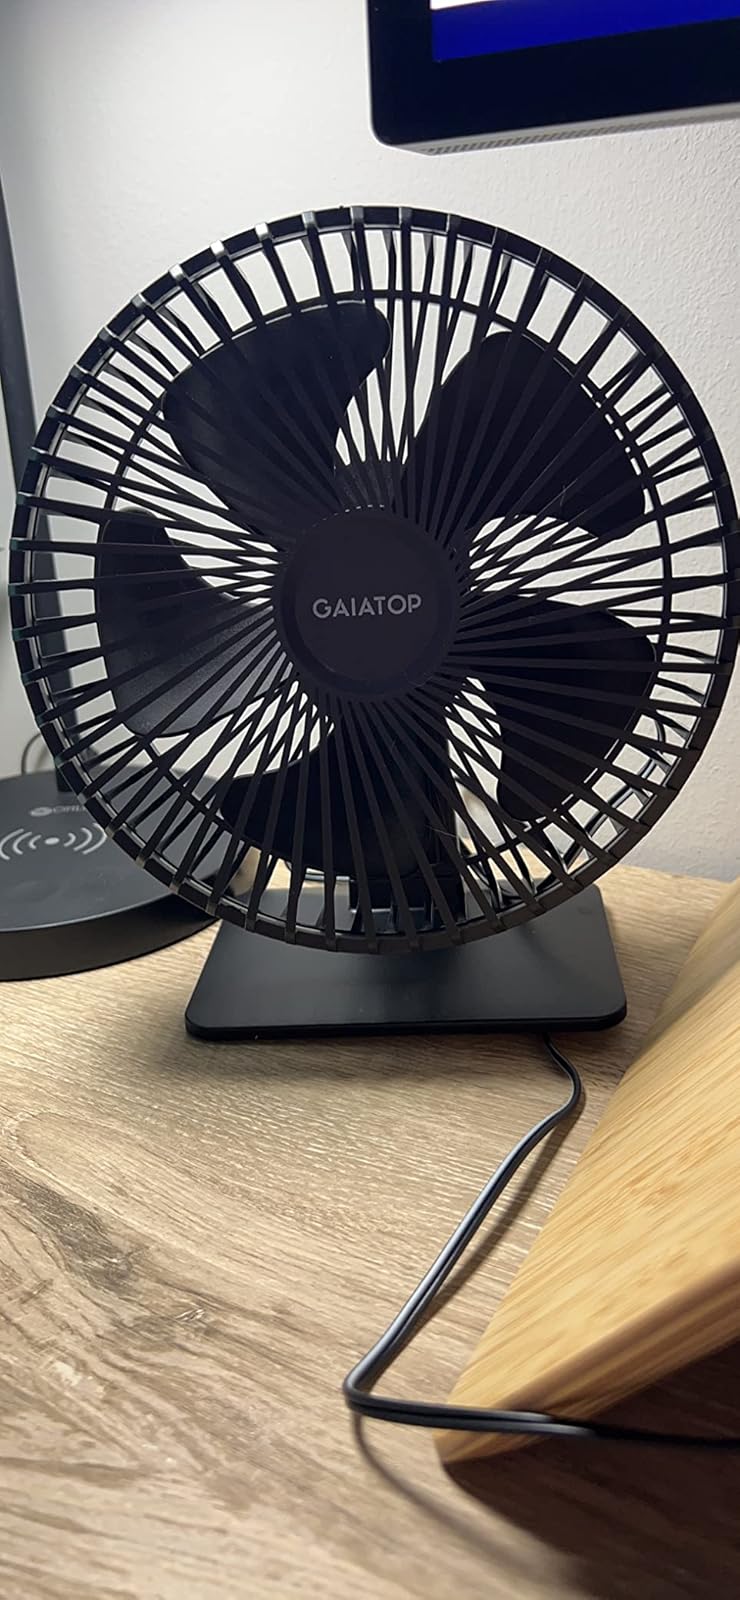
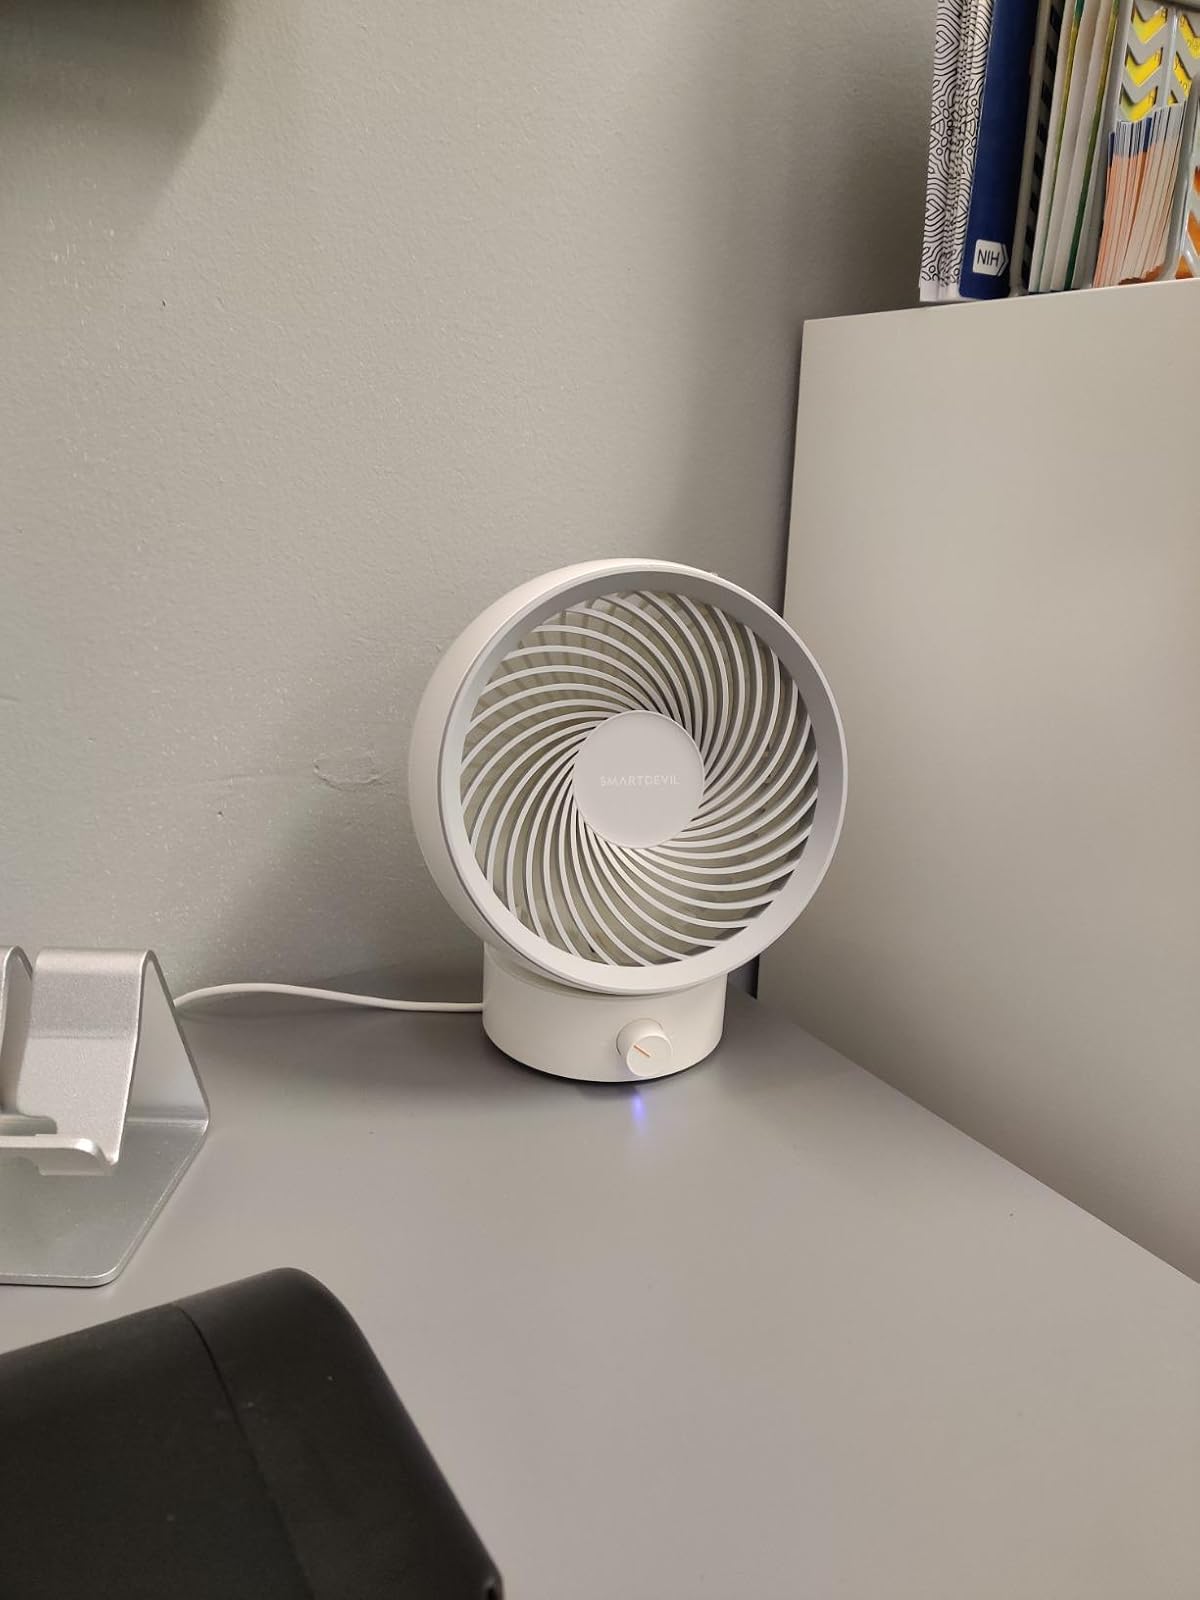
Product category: fan
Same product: no